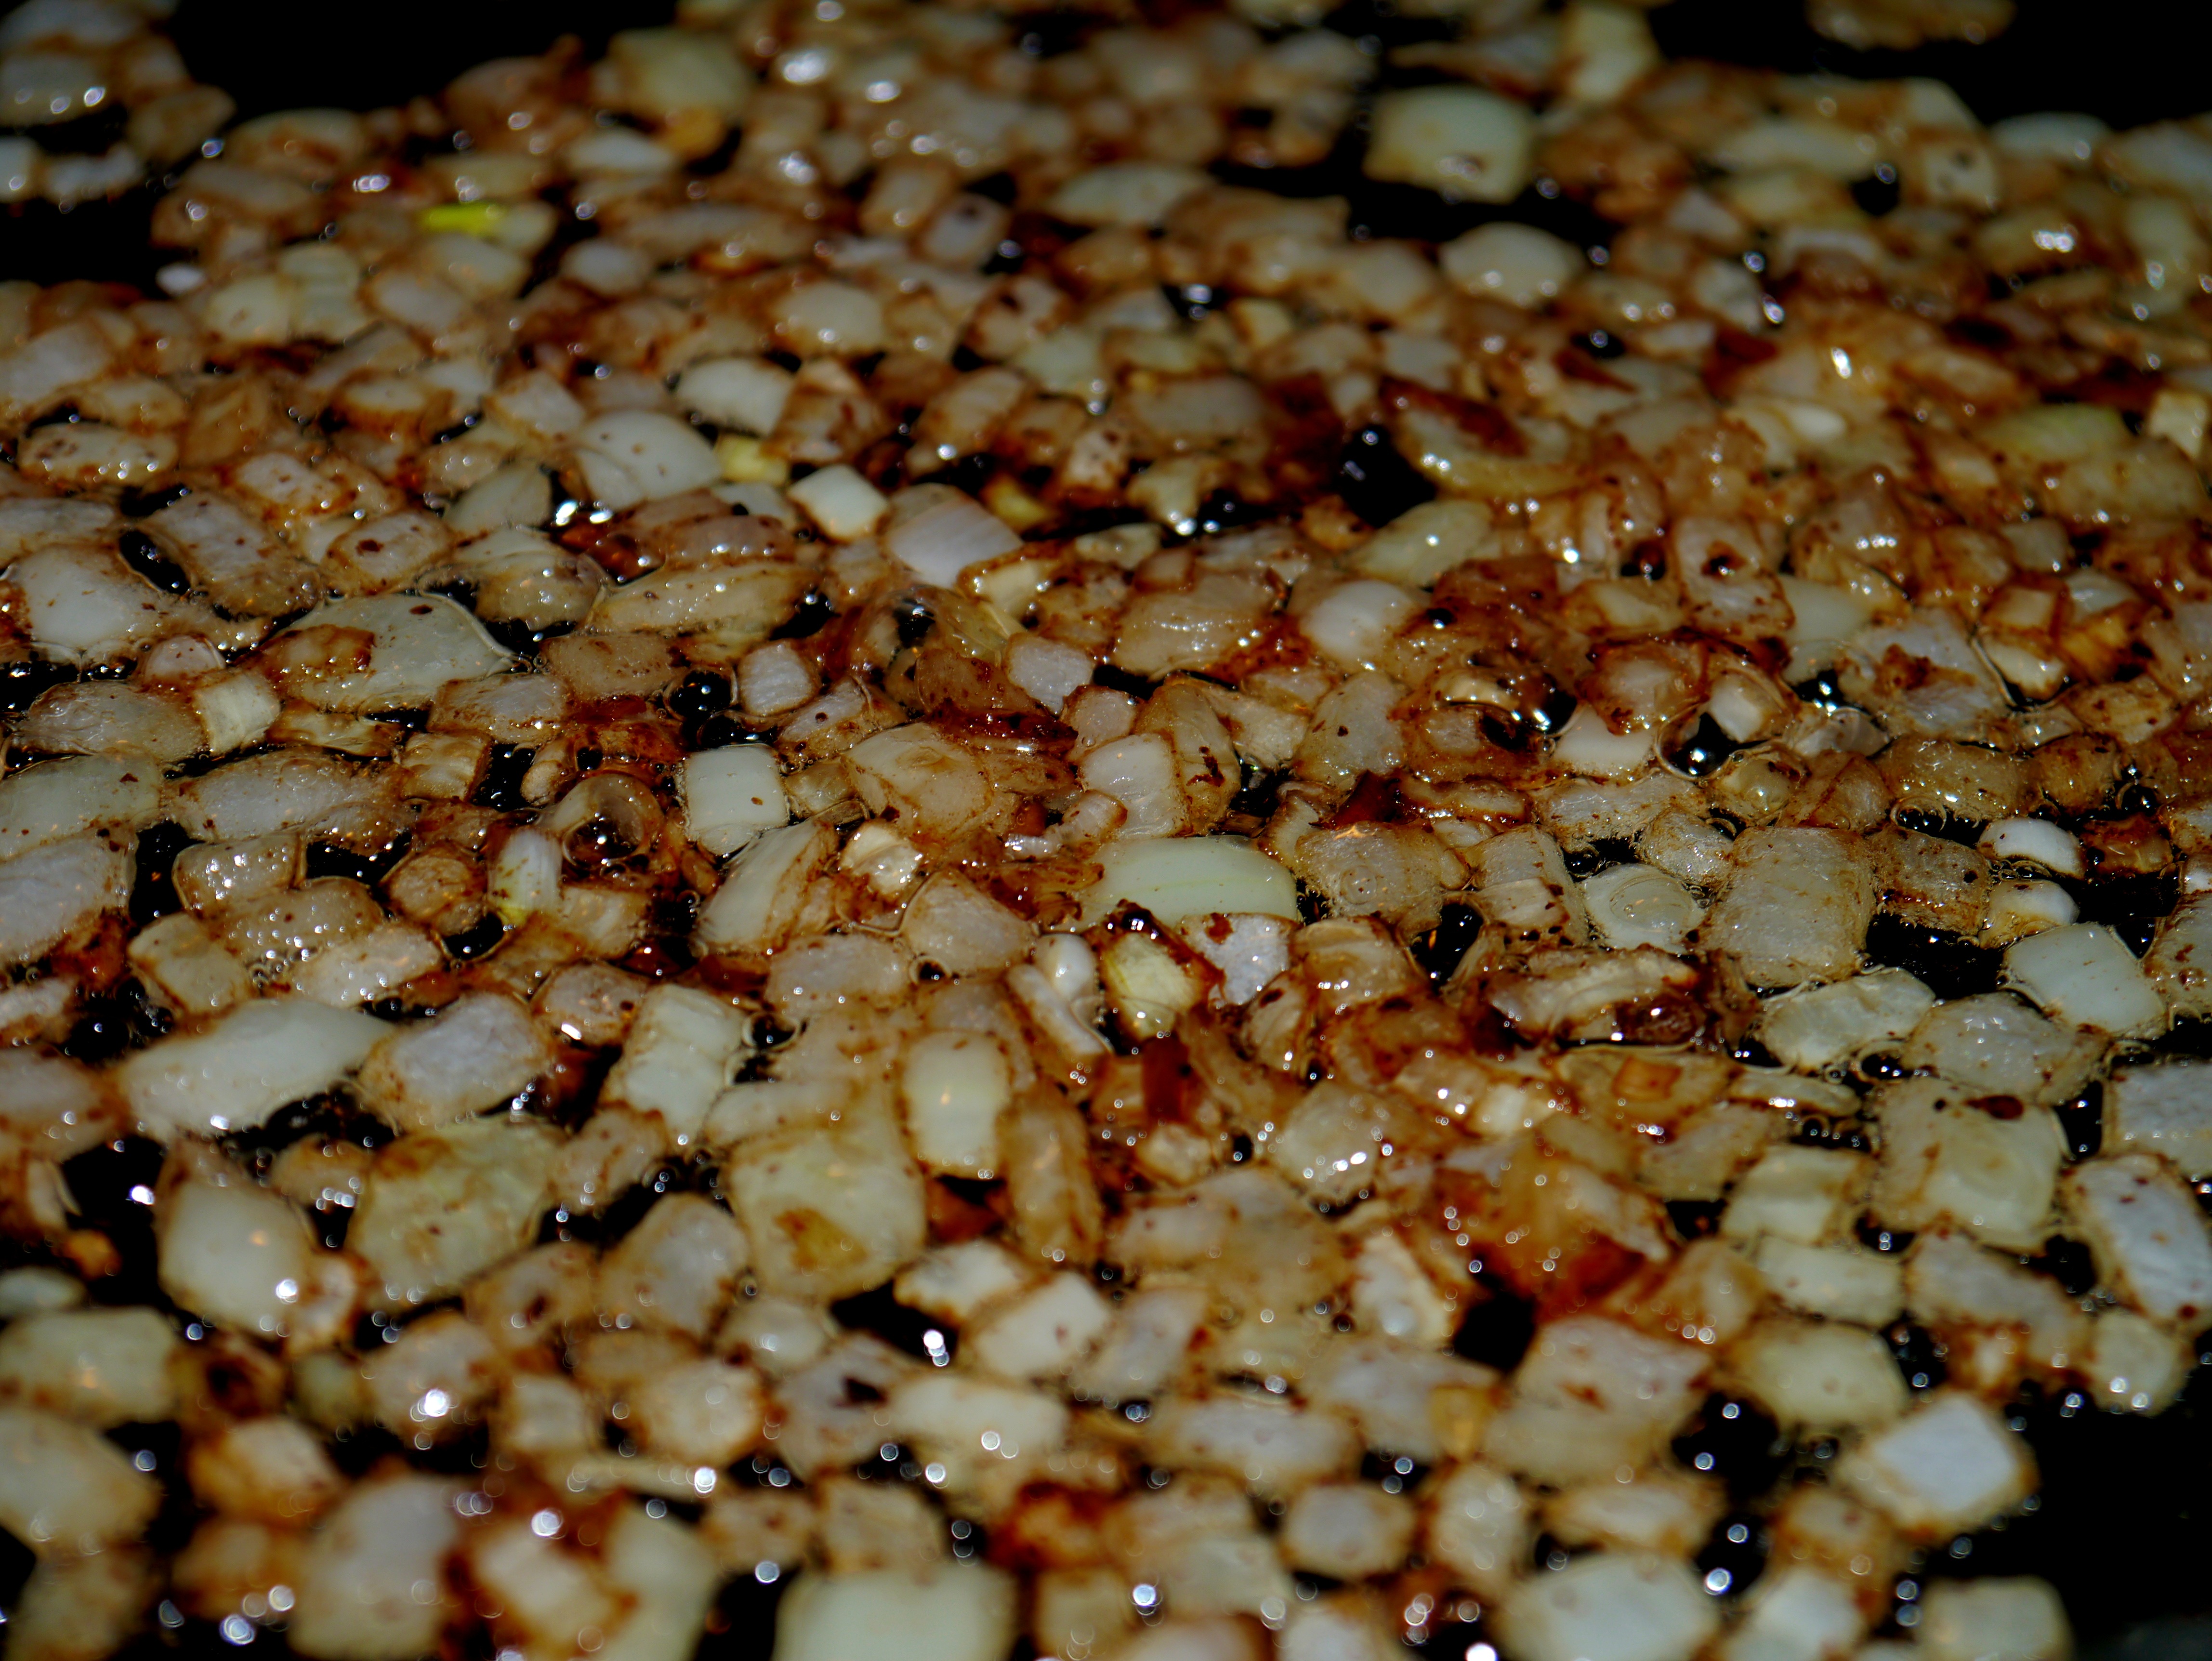
dish, meal, food, produce, crop, breakfast, pan, fry, oil, onions, snack food